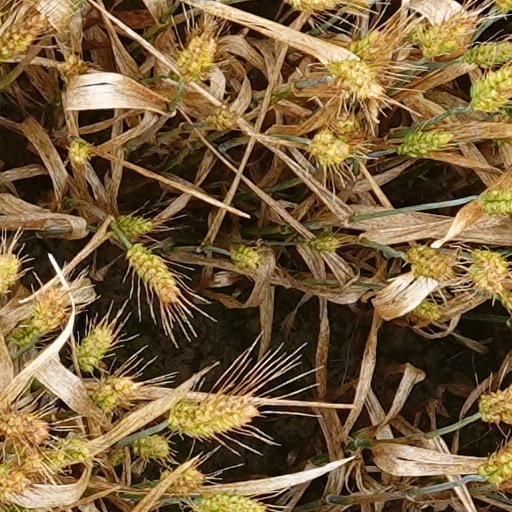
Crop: wheat